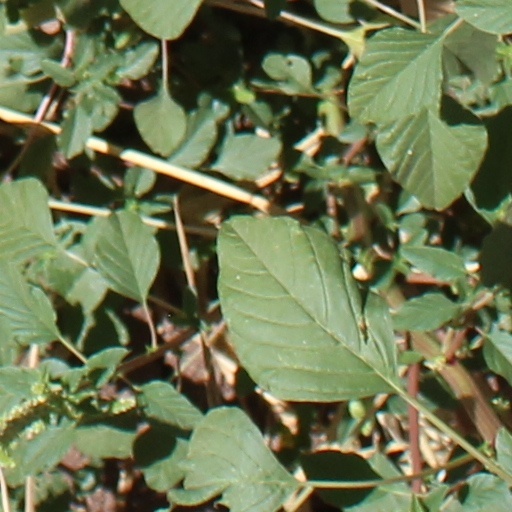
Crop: wheat